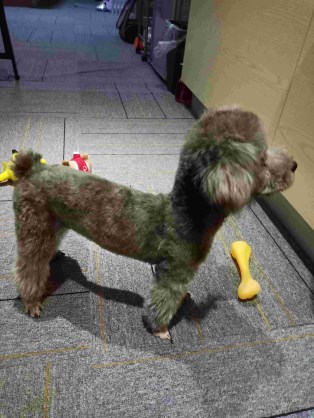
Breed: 7449-n000128-teddy